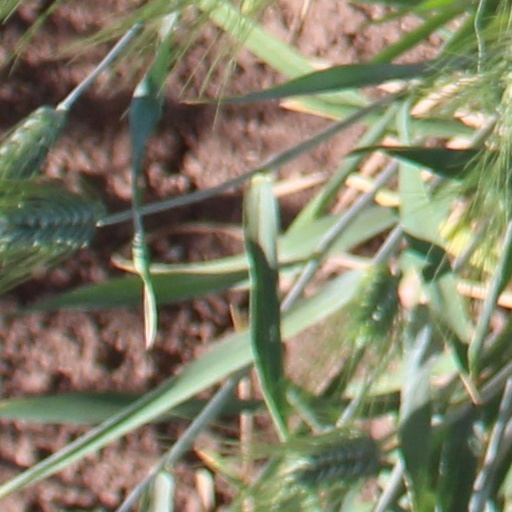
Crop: wheat